Oskar Schindler

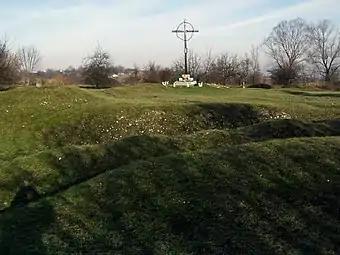
Hujowa Górka ("Prick Hill"), the execution place in Kraków-Płaszów concentration camp (2007)

Initially, Schindler was mostly interested in the business's money-making potential and hired Jews because they were cheaper than Poles—the wages were set by the occupying Nazi regime. Later, however, he began shielding his workers without regard for cost. The status of his factory as a business essential to the war effort became a decisive factor in enabling him to protect his Jewish workers. Whenever "Schindlerjuden" (Schindler Jews) were threatened with deportation, he claimed exemptions for them. He claimed wives, children, and even people with disabilities were necessary mechanics and metalworkers. On one occasion, the "Gestapo" came to Schindler demanding that he hand over a family that possessed forged identity papers. "Three hours after they walked in," Schindler said, "two drunk Gestapo men reeled out of my office without their prisoners and without the incriminating documents they had demanded."